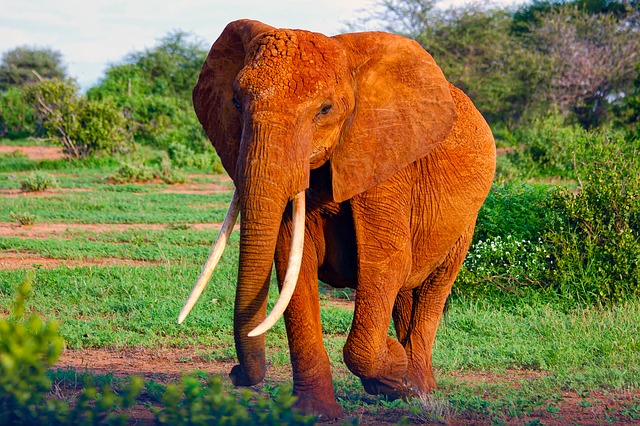
Label: elephant